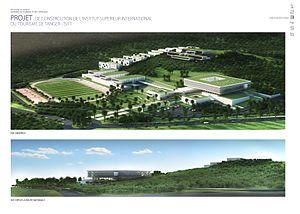
ISIT Tanger Maroc
Jamal Lamiri Alaoui est un architecte marocain, né le 15 mai 1954 à Rabat.